Bank Charter Act 1844

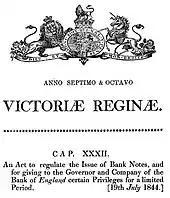
Bank Act of 1844

The Bank Charter Act 1844 (7 & 8 Vict. c. 32), sometimes referred to as the Peel Banking Act of 1844, was an Act of the Parliament of the United Kingdom, passed under the government of Robert Peel, which restricted the powers of British banks and gave exclusive note-issuing powers to the central Bank of England. It is one of the Bank of England Acts 1694 to 1892.